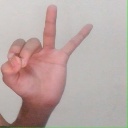
अक्षर: ण